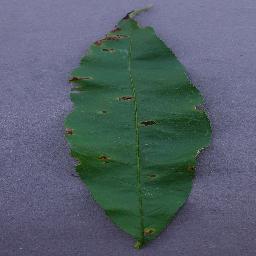
Label: Peach___Bacterial_spot